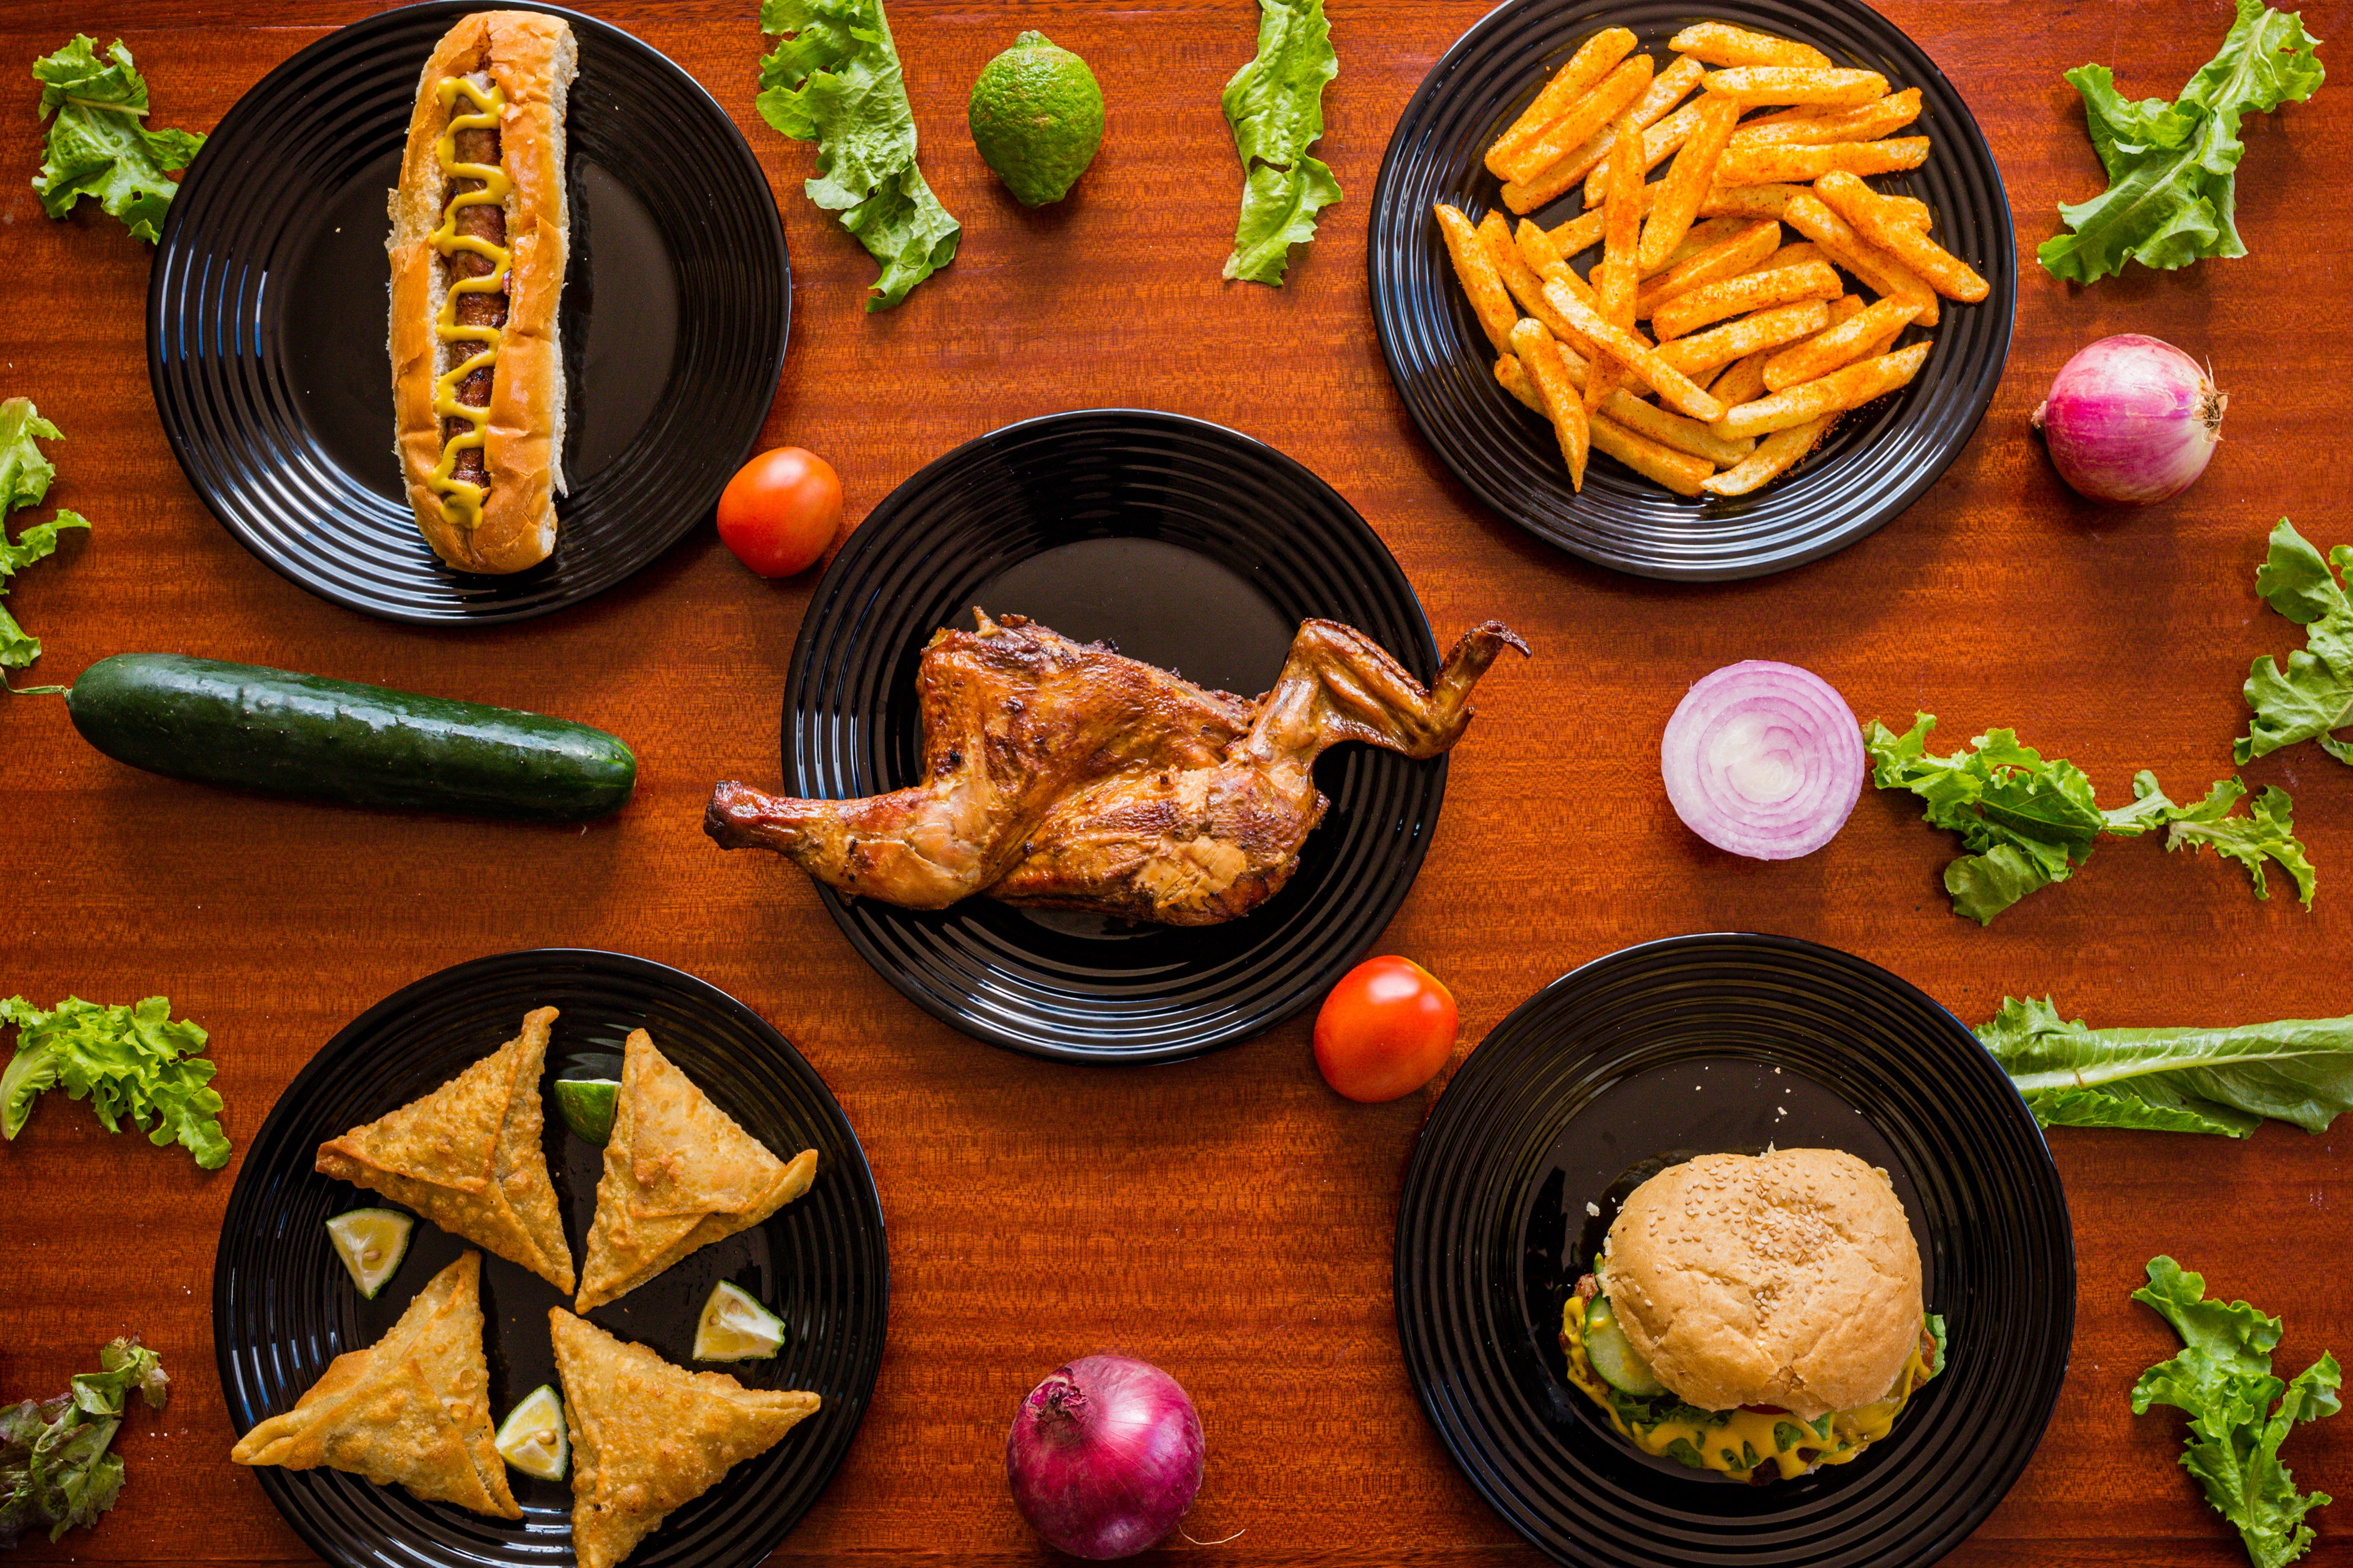
food, tableware, dishware, plate, ingredient, recipe, table, dish, cuisine, natural foods, produce, leaf vegetable, garnish, cooking, vegetable, bowl, knife, Food group, finger food, meat, platter, kitchen utensil, comfort food, junk food, fried food, sharing, sweet corn, vegan nutrition, carrot, superfood, meal, side dish, breakfast, la carte food, bread, breakfast sausage, wild carrot, supper, herb, german food, chicken meat, delicacy, cutting board, Drunken chicken, appetizer, brunch, roasting, sausage, grilling, kitchen knife, bratwurst, japanese cuisine, culinary art, snack, vegetarian food, citrus, chinese food, american food, still life photography, lunch